The Canceled Mortgage

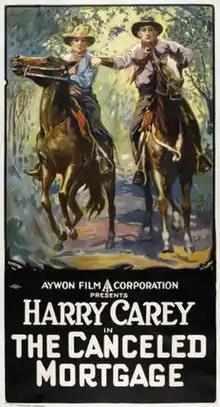

The Canceled Mortgage is a 1915 drama film featuring Harry Carey.